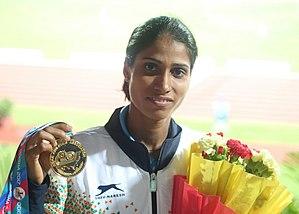
Sudha Singh est une athlète indienne, spécialiste du 3000 mètres steeple.